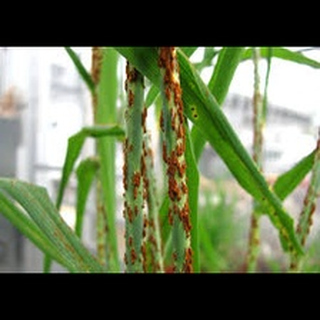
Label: wheat_black_rust